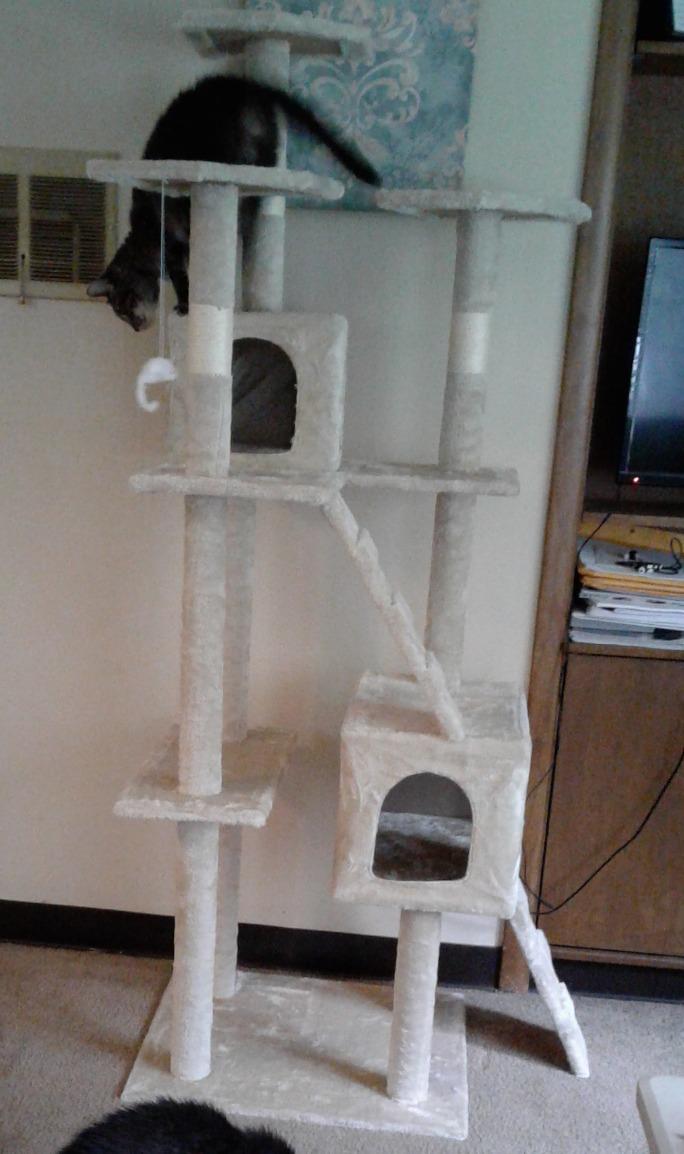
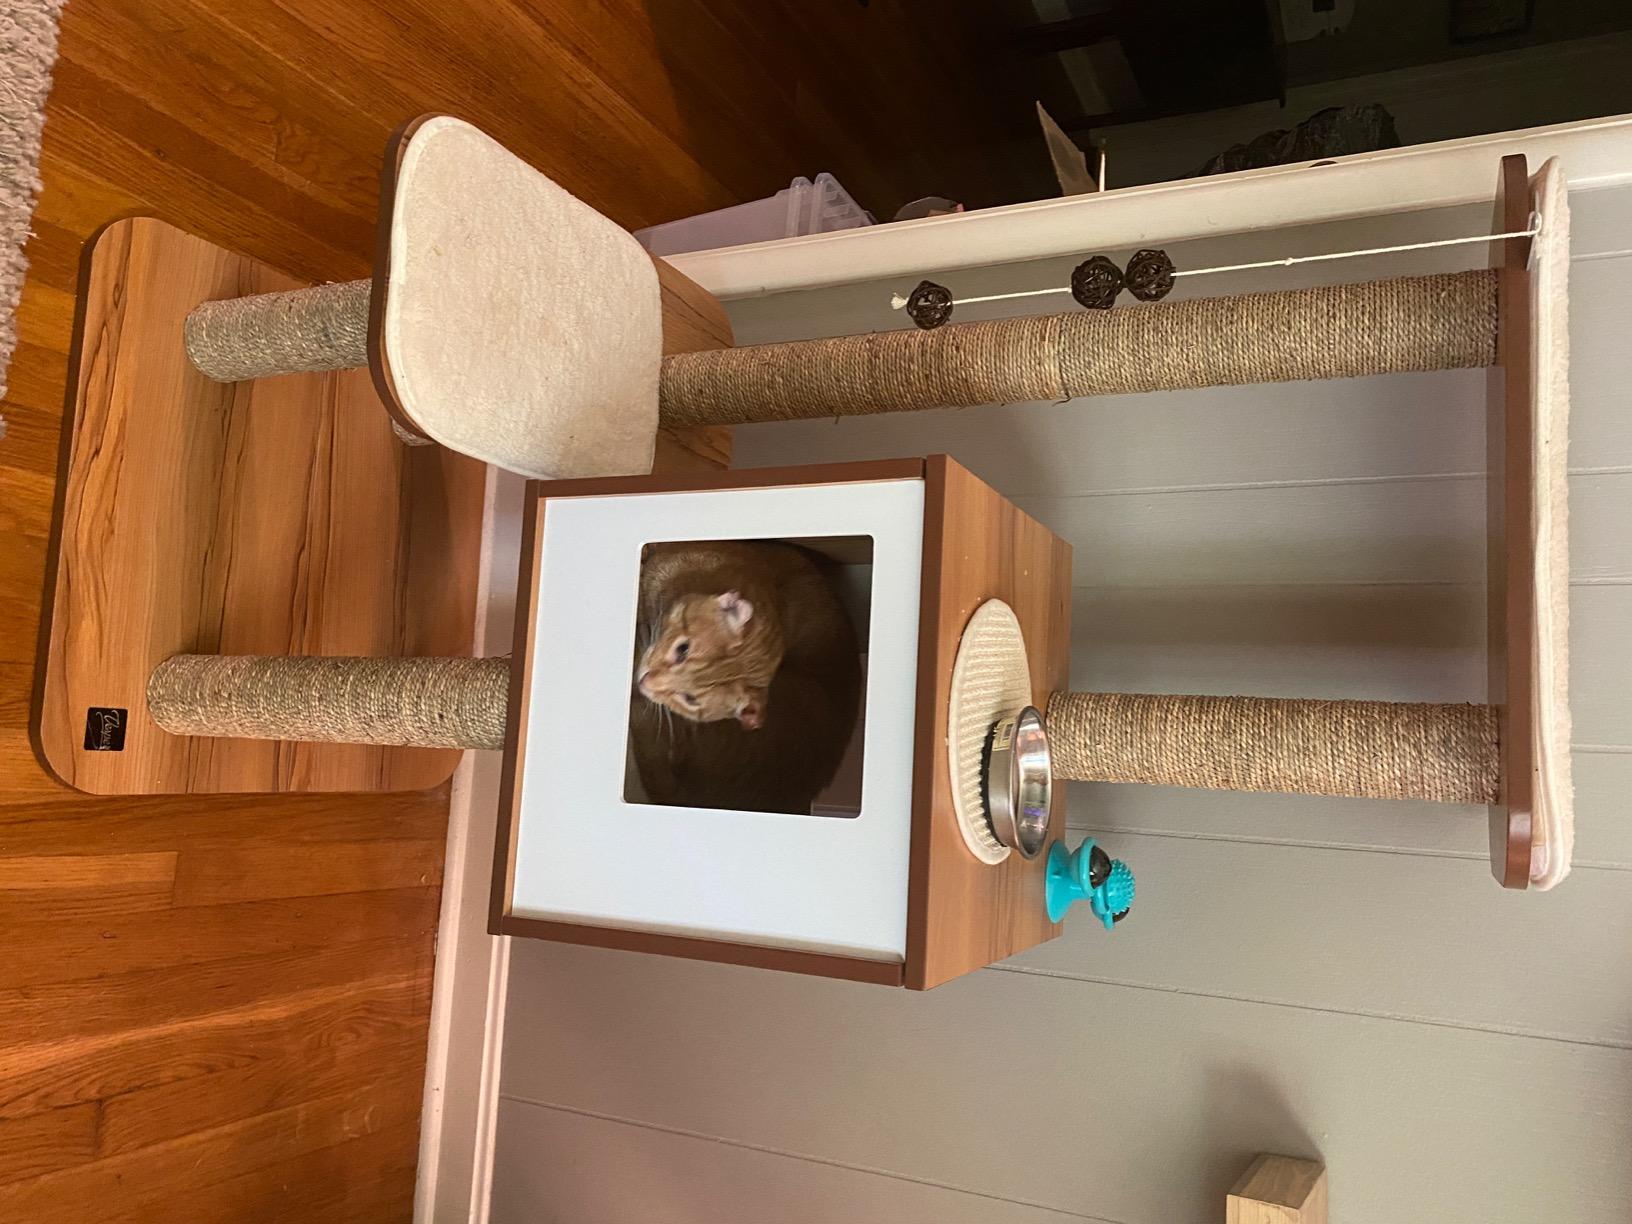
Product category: items_cat tree
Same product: no